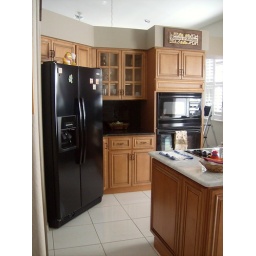
A microwave and oven are built in to this tall cabinet which raises them to a user friendly height.